Italy at the 1896 Summer Olympics

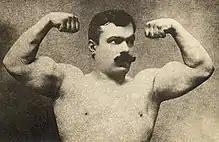
Airoldi in 1896

Out of the five athletes Rivabella was the only one able to compete. He was an Italian civil engineer, who worked in Athens and on Samos Island. While working on Samos, the locals described a “well-made thing” as a “ripabella” after him. Carlo Airoldi, a marathon runner, was disqualified due to him receiving prize money in athletics events and him therefore not being an amateur. He had walked to Athens from Milan for over 2000 kilometres. He did this because he was not able to pay for transport. Airoldi appealed because his prize money was not for winning, but for carrying one other runner to the end of the race as he was hurt. The money give was to pay for a train ride back to his home city and was as a reward for his help. Angelo Porciatti, full name Angelo Pietro Giuseppe Porciatti, was a cyclist who was also unable to compete, he was born on 1 July 1872 to a noble Lombard family. Giuseppe Caruso and Vincenzo Baroni were two fencers, both of whom did not start.